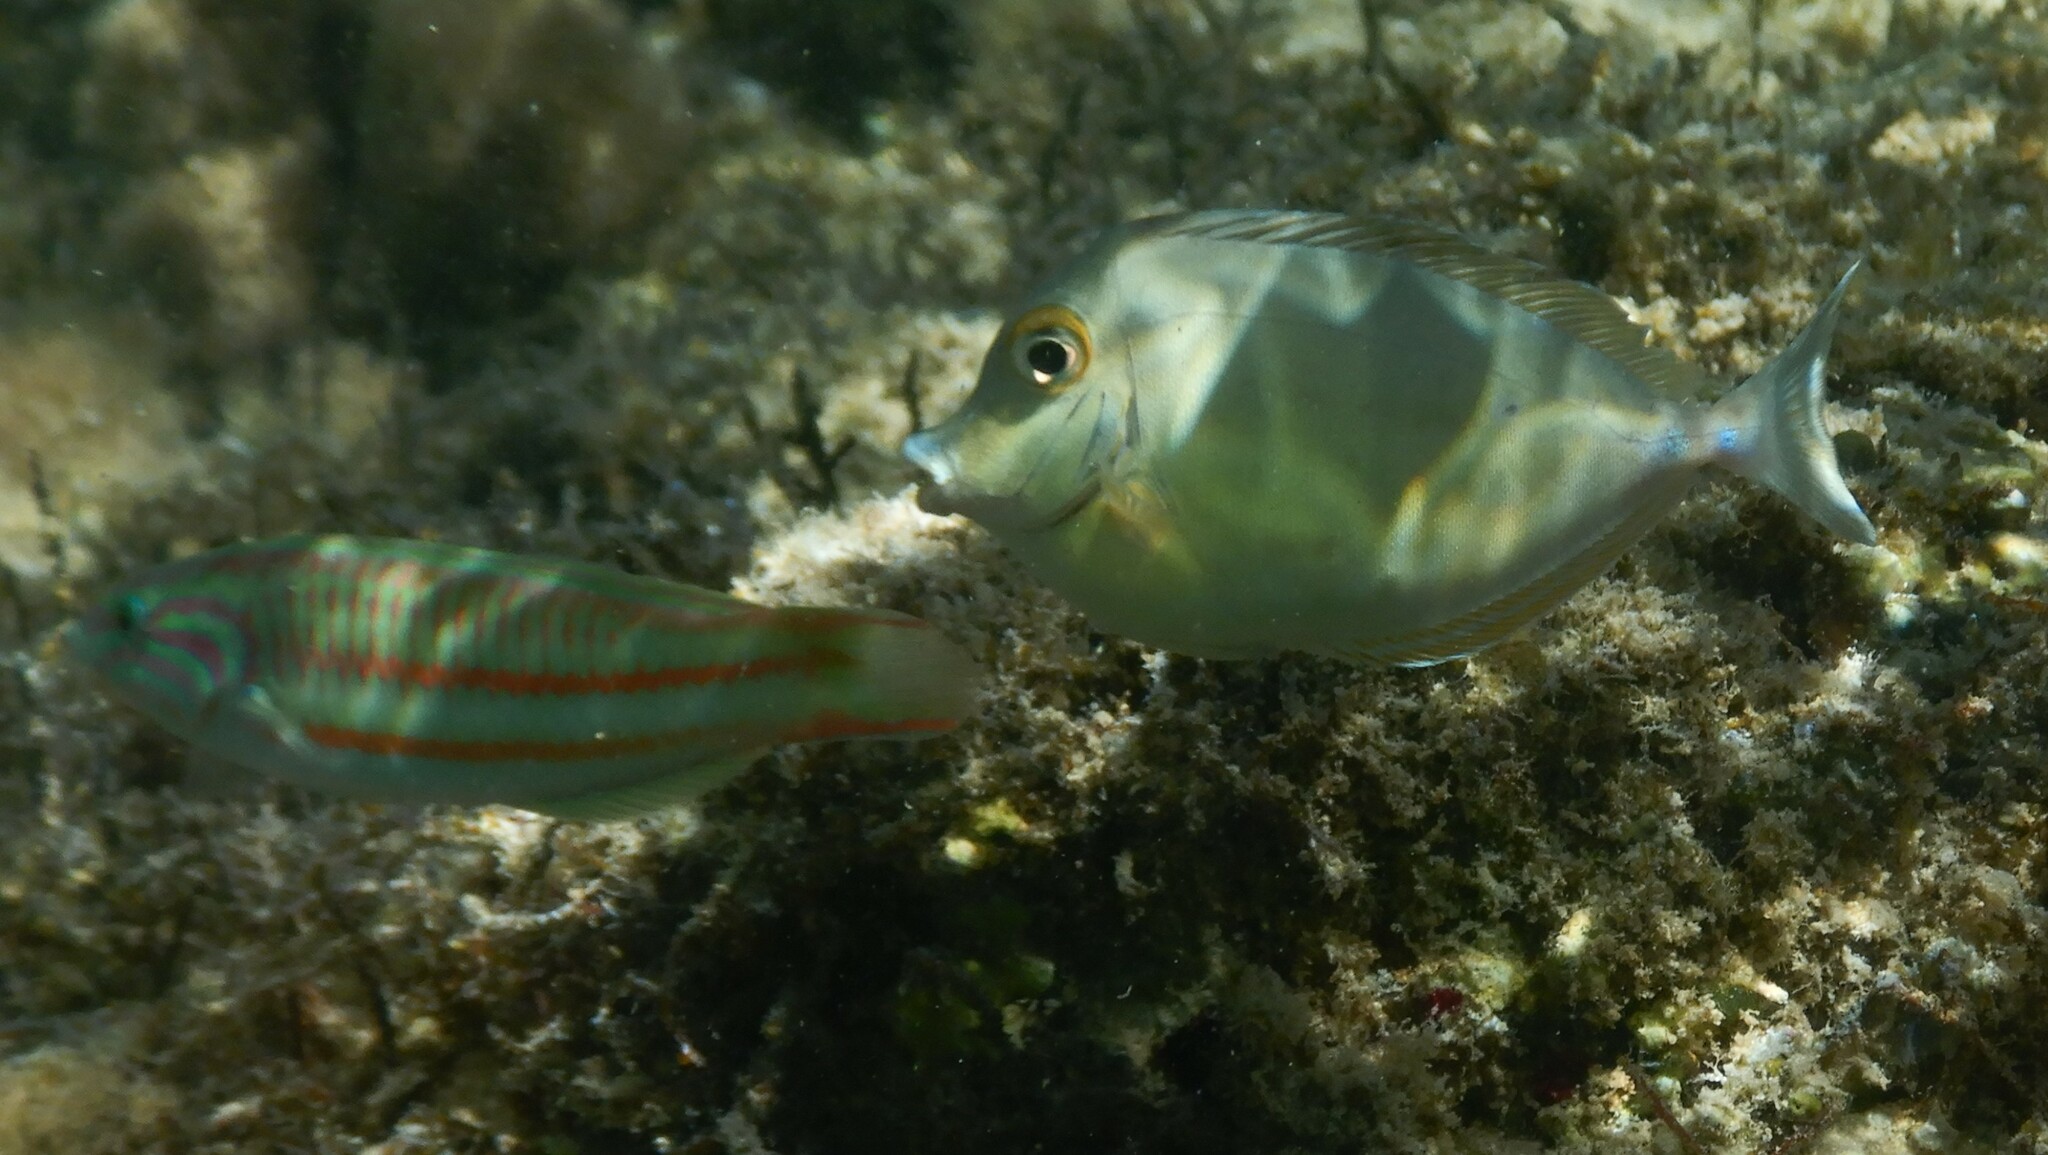
Naso unicornis (Bluespine Unicornfish)